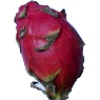
Label: Pitahaya Red 1